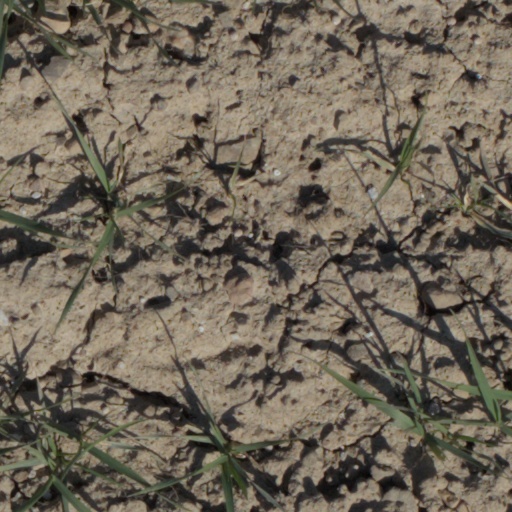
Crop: wheat